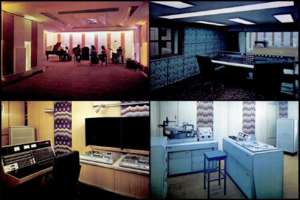
Apple Corps est une entreprise fondée en janvier 1968 par le groupe britannique The Beatles. Ils venaient en effet de dissoudre leur première société Beatles Ltd. pour former un conglomérat. Au XXIᵉ siècle, l'entreprise continue à publier tous les contenus musicaux et audiovisuels des Beatles sur tous types de supports.